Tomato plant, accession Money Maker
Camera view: tilt-top (135 deg); turntable rotation: 270 degrees
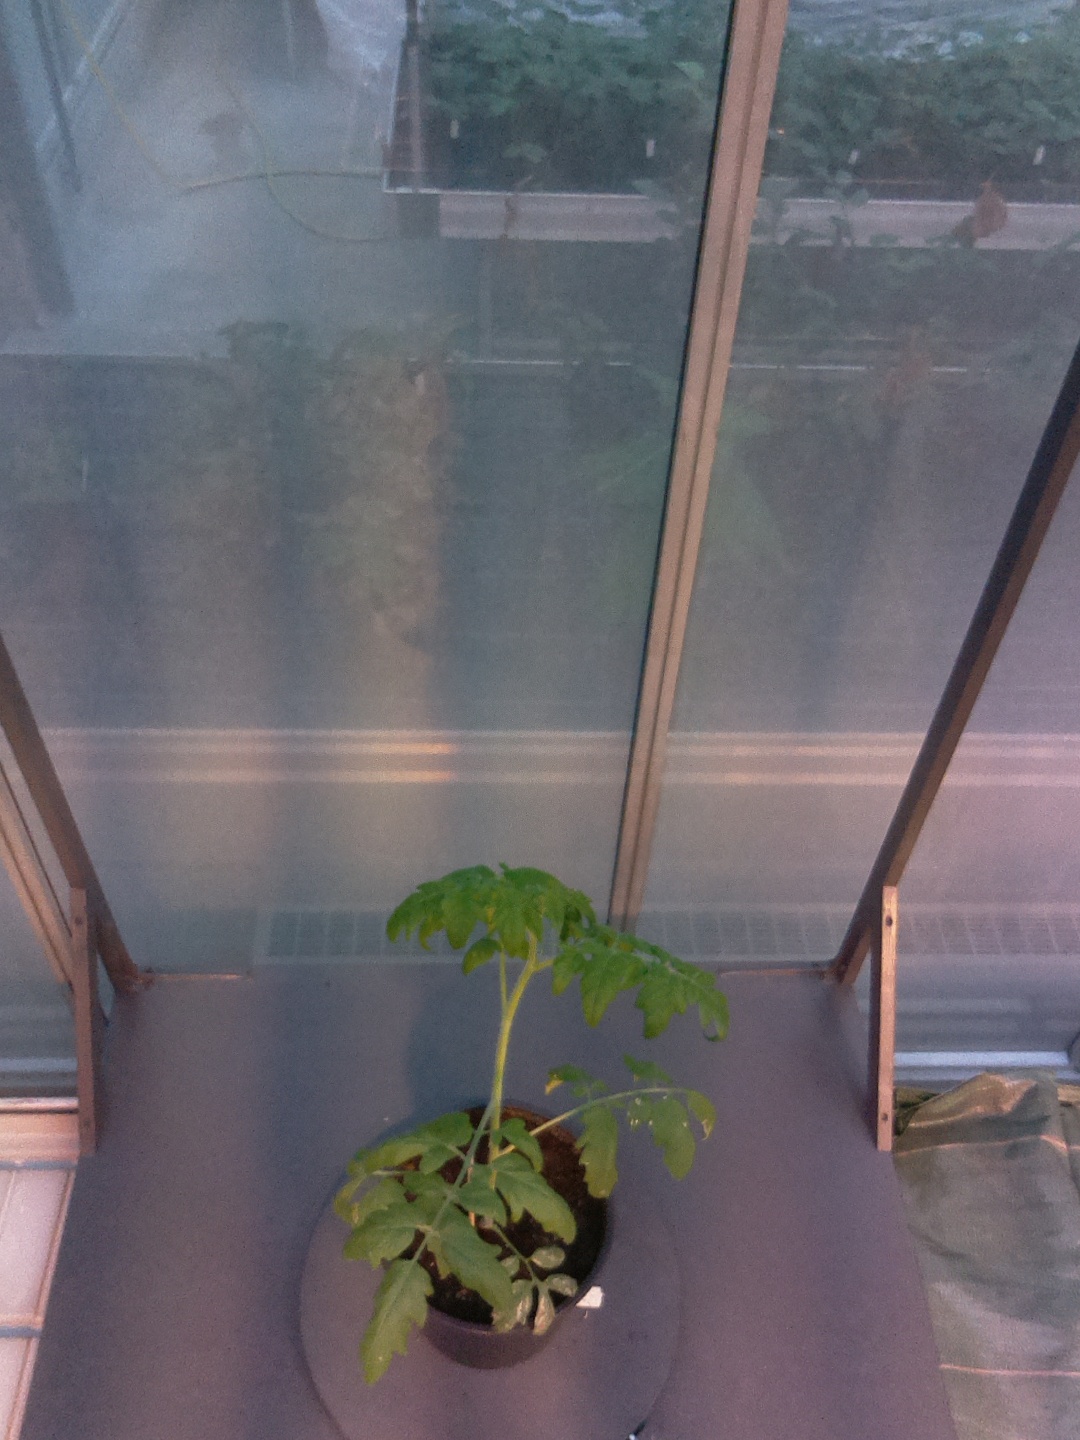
BBCH growth stage 14: 8 of true leaves visible